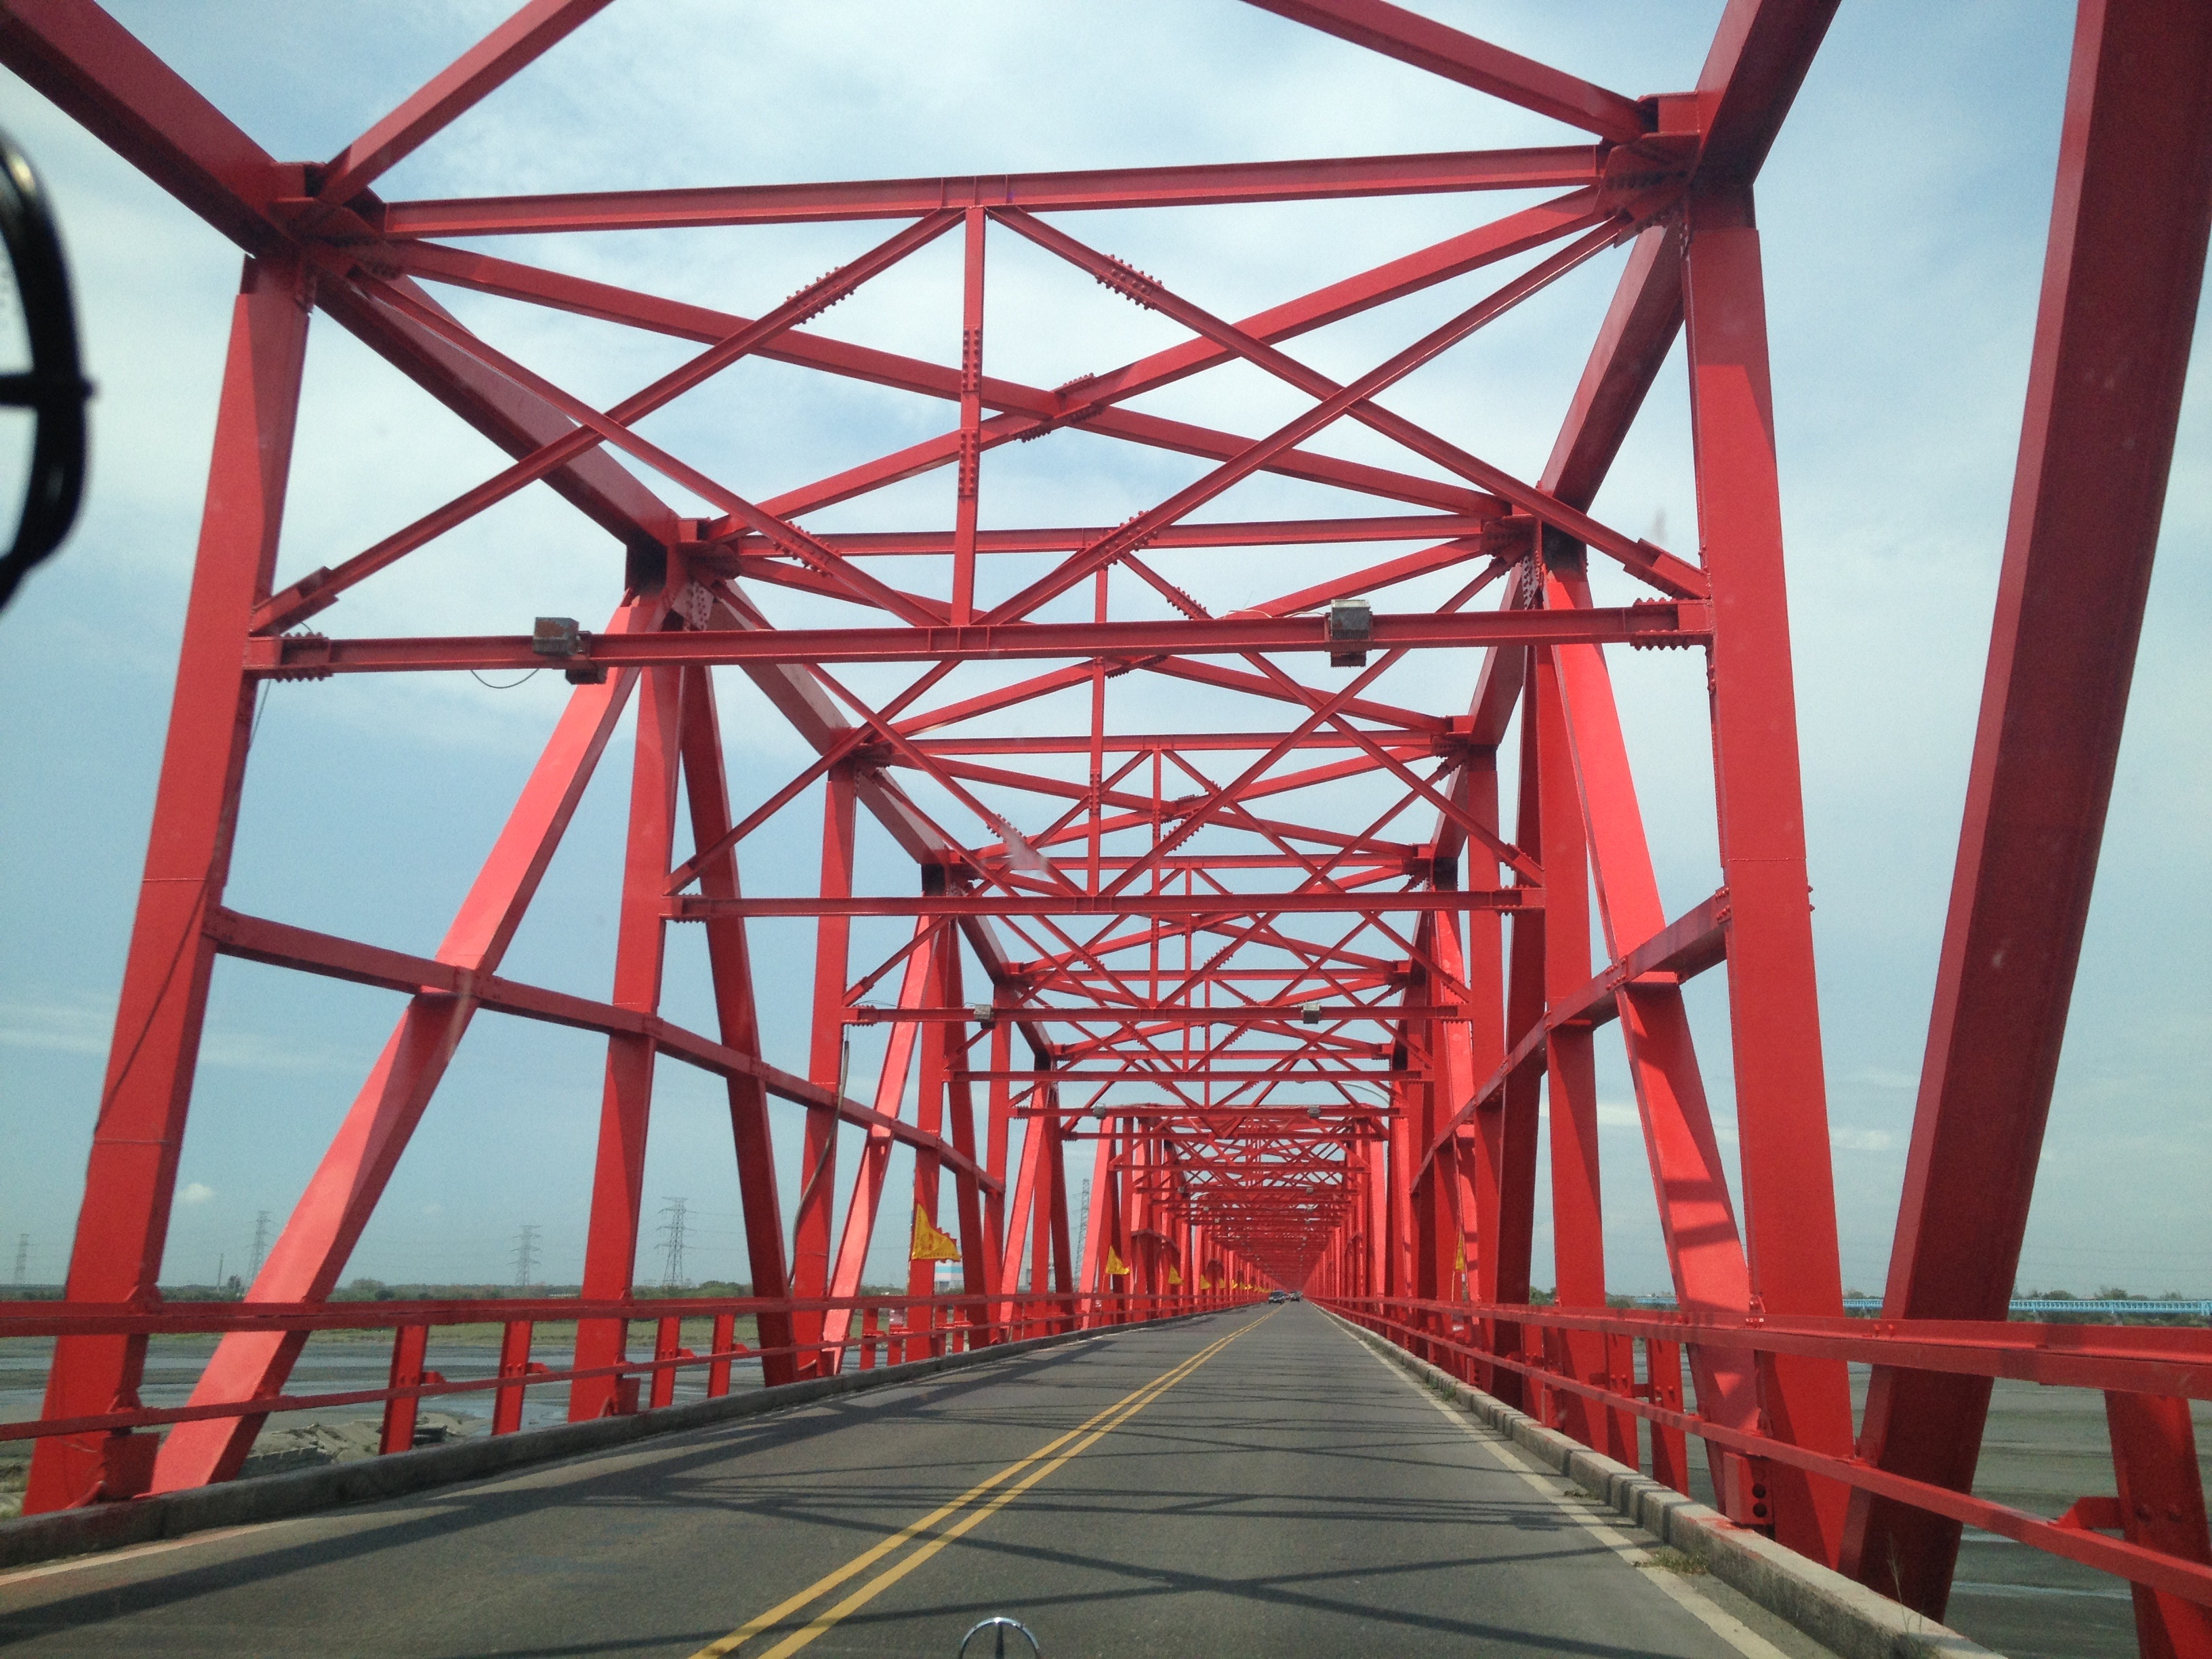
bridge, red, taiwan, cable stayed bridge, truss bridge, skyway, cantilever bridge, hsilo big bridge